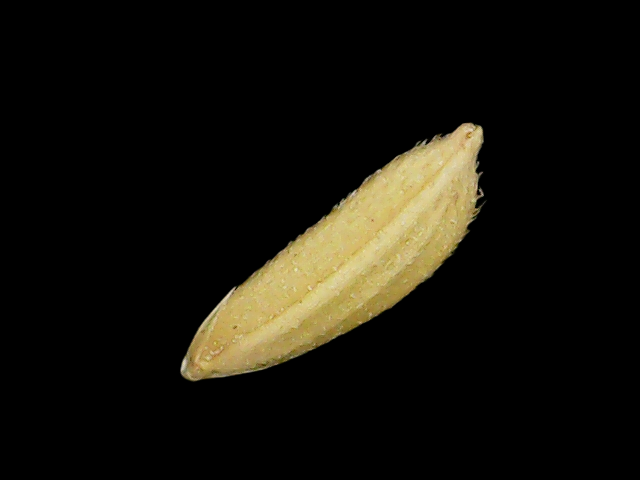
Rice variety: Binadhan17